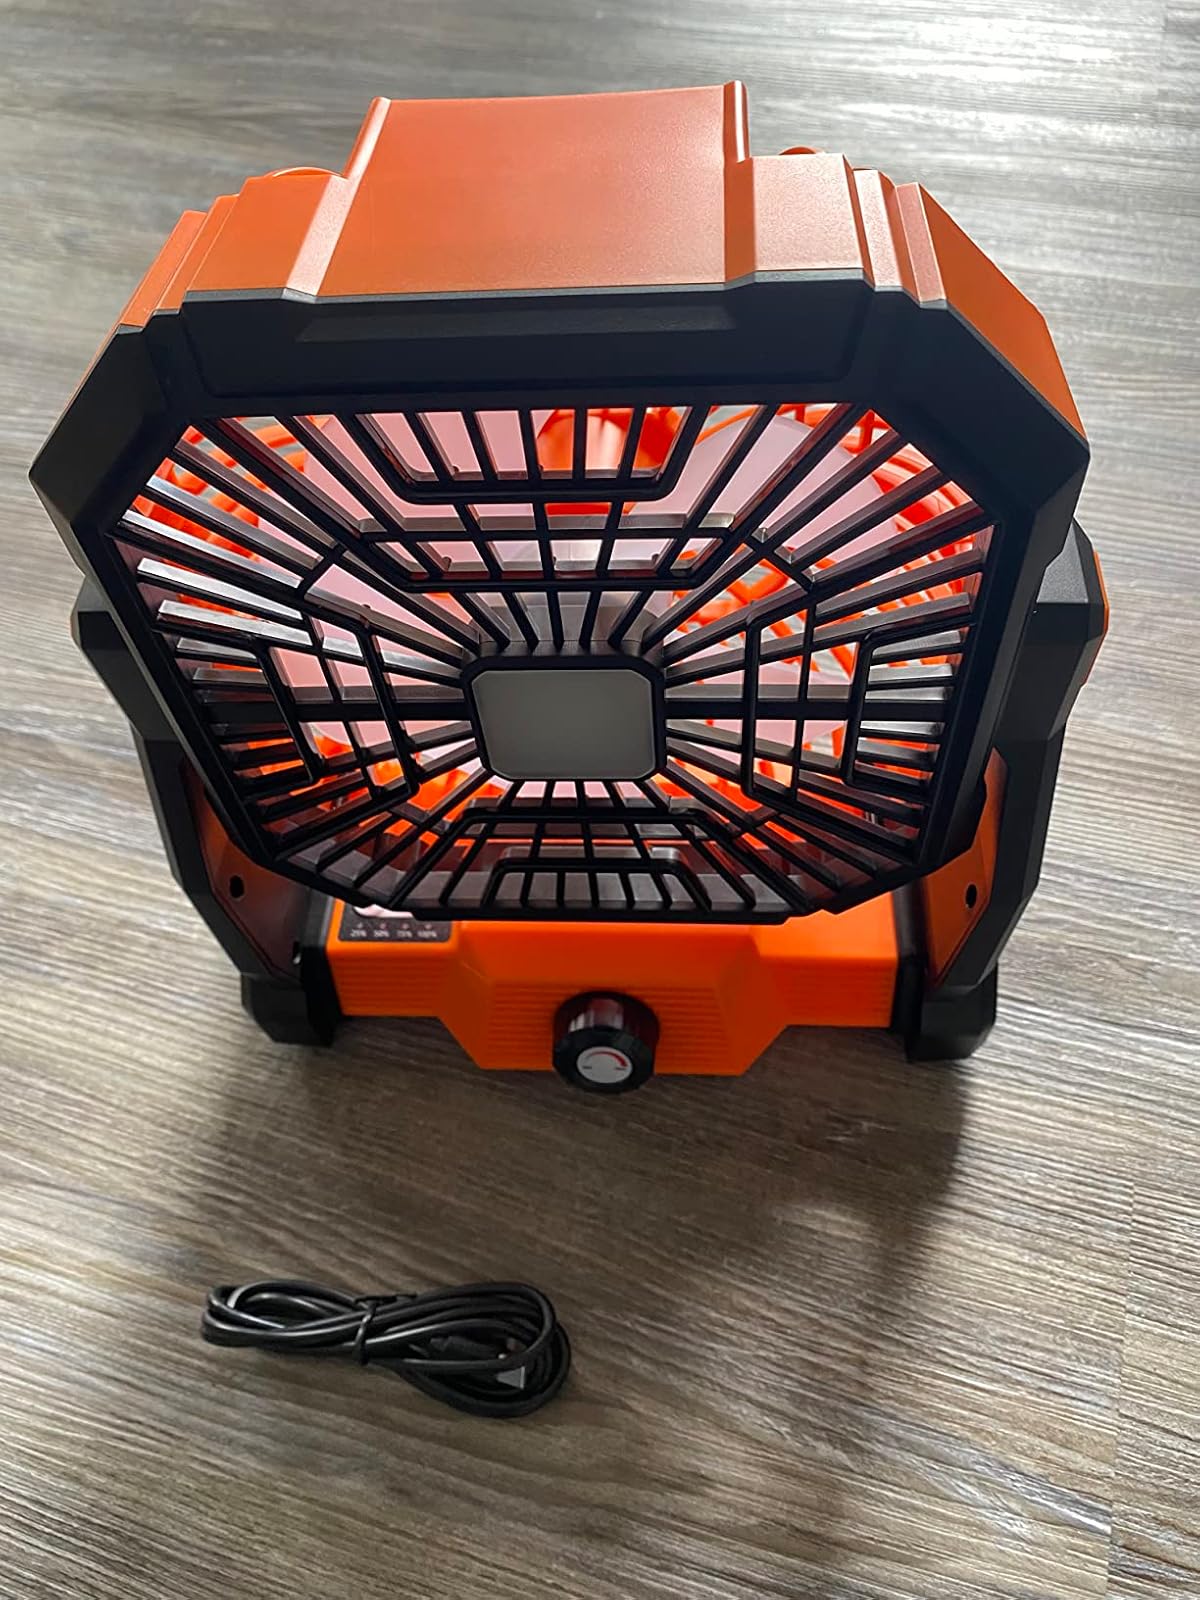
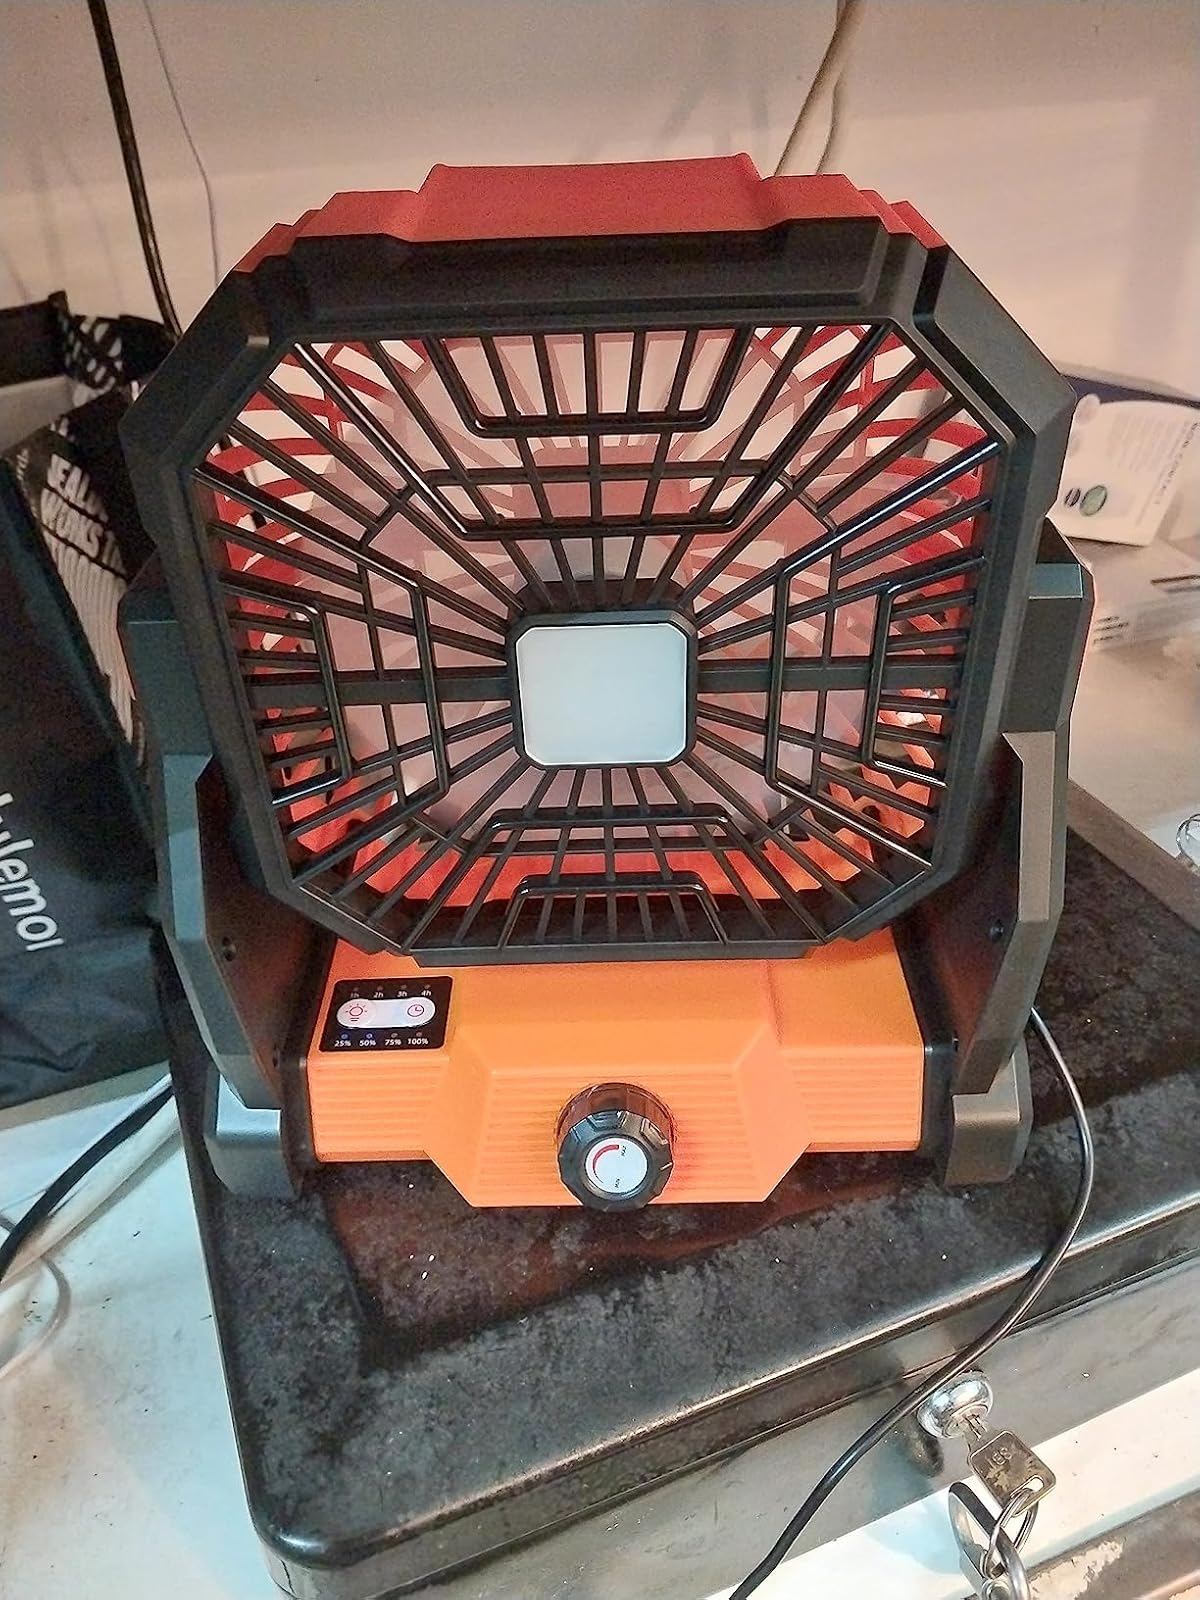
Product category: lantern
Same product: yes